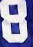
Number: 8